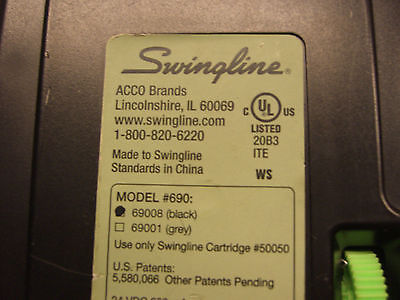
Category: stapler